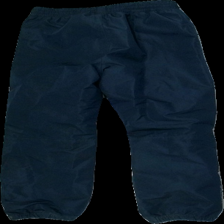
View: back
Type: Outerwear
Category: Children
Brand: Mckinley (Intersport)
Colors: Blue
Material: 100% Polyester
Cut: Regular
Size: 134
Season: All
Stains: Major
Damage: stins
Damage location: middle left
Damage 2: stains
Damage 2 location: middle right
Damage 3: stain
Damage 3 location: bottom left
Price range: <50
Recommended usage: Recycle
Description: blue oiterwear trousers